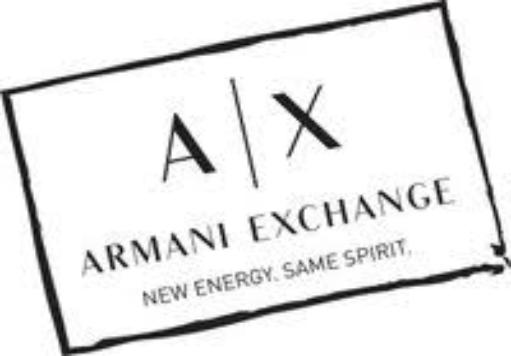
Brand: Armani Exchange
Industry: Clothes